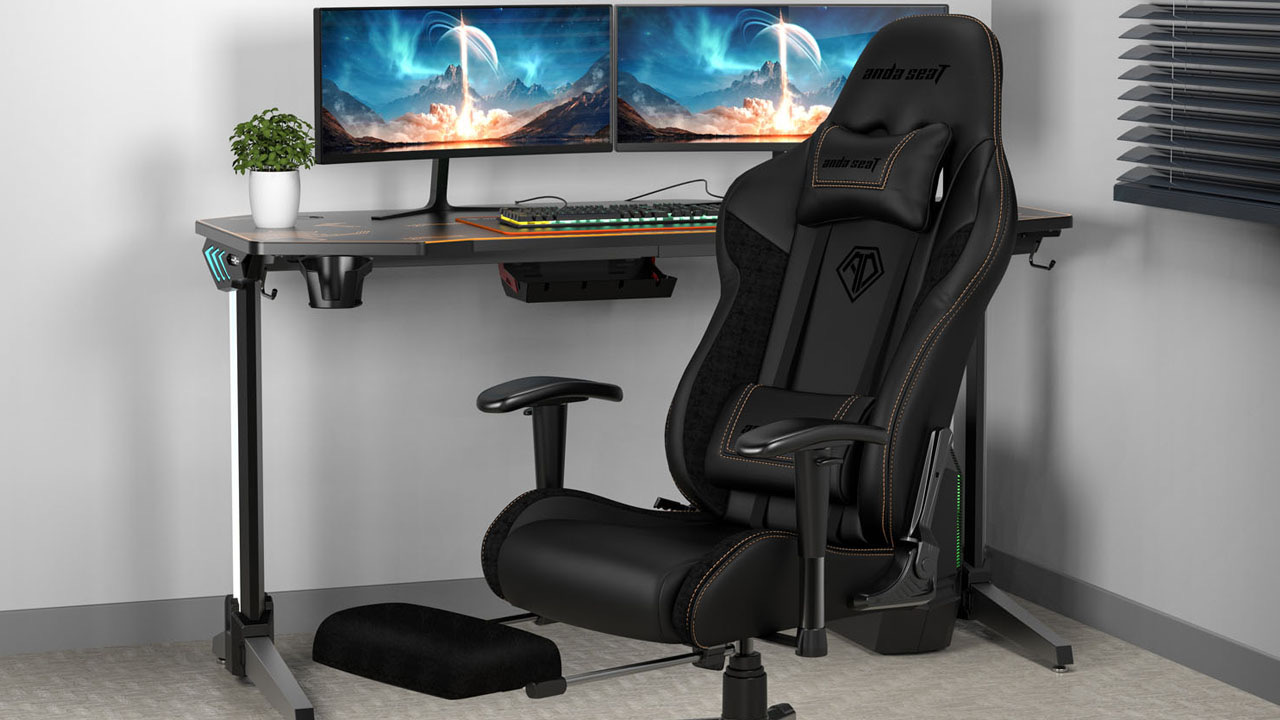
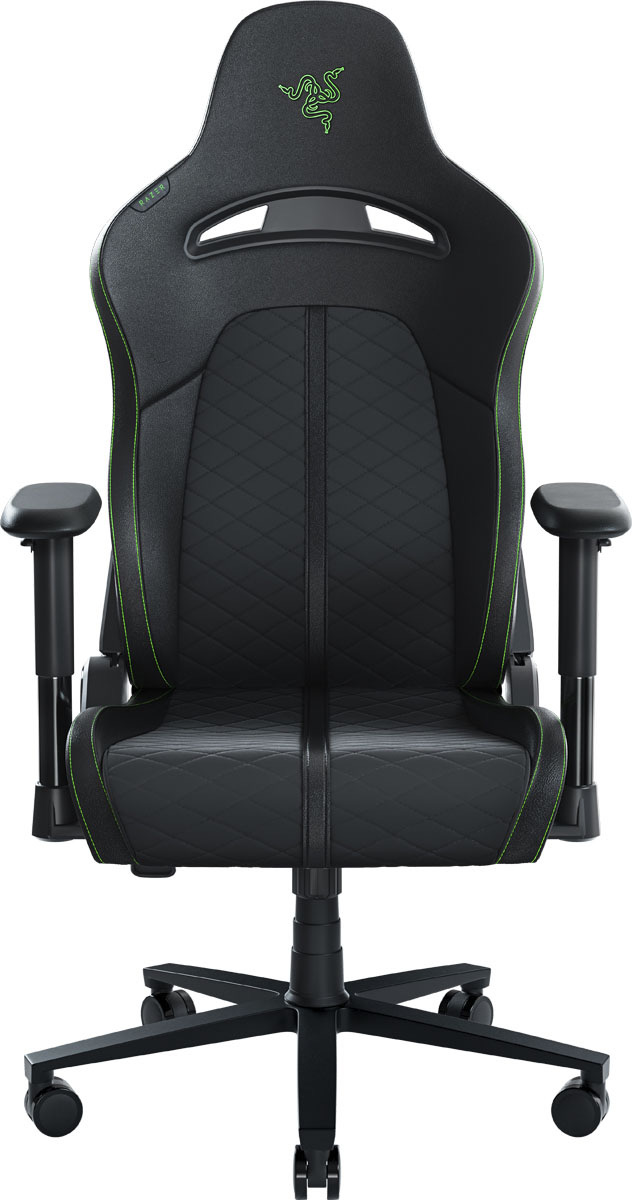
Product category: items_chair
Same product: no